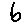
Label: 6